White Hart

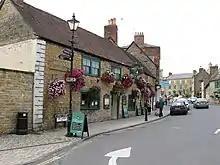
The White Hart Pub. Sherborne - geograph.org.uk - 1502034

The White Hart, Mitcham is a currently closed, listed 18th century building situated near Mitcham Cricket Green. It is Mitcham's earliest recorded inn, rebuilt in 1749–50 after fire damage. The central porch, with frieze and balustrade, is supported by four Tuscan columns. Stagecoaches used to start from a yard at the rear. It is Grade II listed. It is located in London Road.